The Ed-touchables and Nagged to Ed

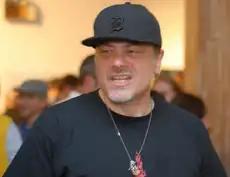
Cool-looking animator, Danny Antonucci

As a veteran Hanna-Barbera animator, Canadian cartoonist Danny Antonucci was bothered by the idea that animation was only for children, prompting him to produce edgy adult works such as "Lupo the Butcher" and "The Brothers Grunt". Antonucci was later dared to produce a children's cartoon and accepted the challenge. Antonucci drew the Eds while designing a commercial. After spending months designing the show, he then faxed a one-page concept sheet to Cartoon Network and Nickelodeon in 1996. Both responded quickly with high interest but Nickelodeon demanded creative control, to which Antonucci refused. After Cartoon Network agreed to let Antonucci have creative control, a deal was made that his studio, a.k.a. Cartoon, would produce the series. Entering production in 1997, "Ed, Edd n Eddy" became Cartoon Network's first original production by a company other than Hanna-Barbera, as well as the first to bypass a seven-minute short.